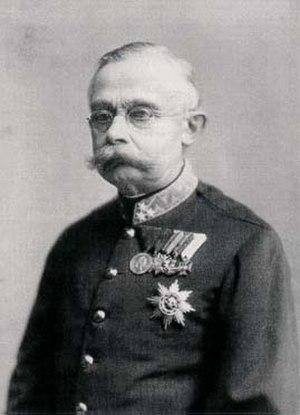
Cette chronologie de l'Histoire du Luxembourg nous donne les clés pour mieux comprendre l'histoire du Luxembourg, l'histoire des peuples qui ont vécu ou vivent dans l'actuel Luxembourg.
Malgré sa petite taille, le Grand-Duché de Luxembourg est un authentique État avec une histoire particulièrement riche. Situé au cœur de l’Europe, entre la France, la Belgique et l’Allemagne, il a participé aux grandes évolutions européennes. Le passé mouvementé du Grand-Duché est un véritable condensé de l’histoire européenne.
Adolphe de Nassau, né le 24 juillet 1817 au château de Biebrich à Biebrich, et mort le 17 novembre 1905 au château de Hohenburg, fut duc de Nassau de 1839 à 1866 et grand-duc de Luxembourg de 1890 à sa mort.
Cet article dresse la liste des grands-ducs de Luxembourg. Elle fait suite à la liste des comtes et ducs de Luxembourg.